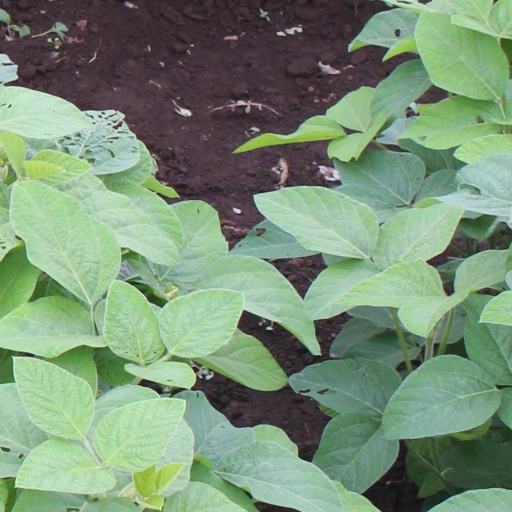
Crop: soybean